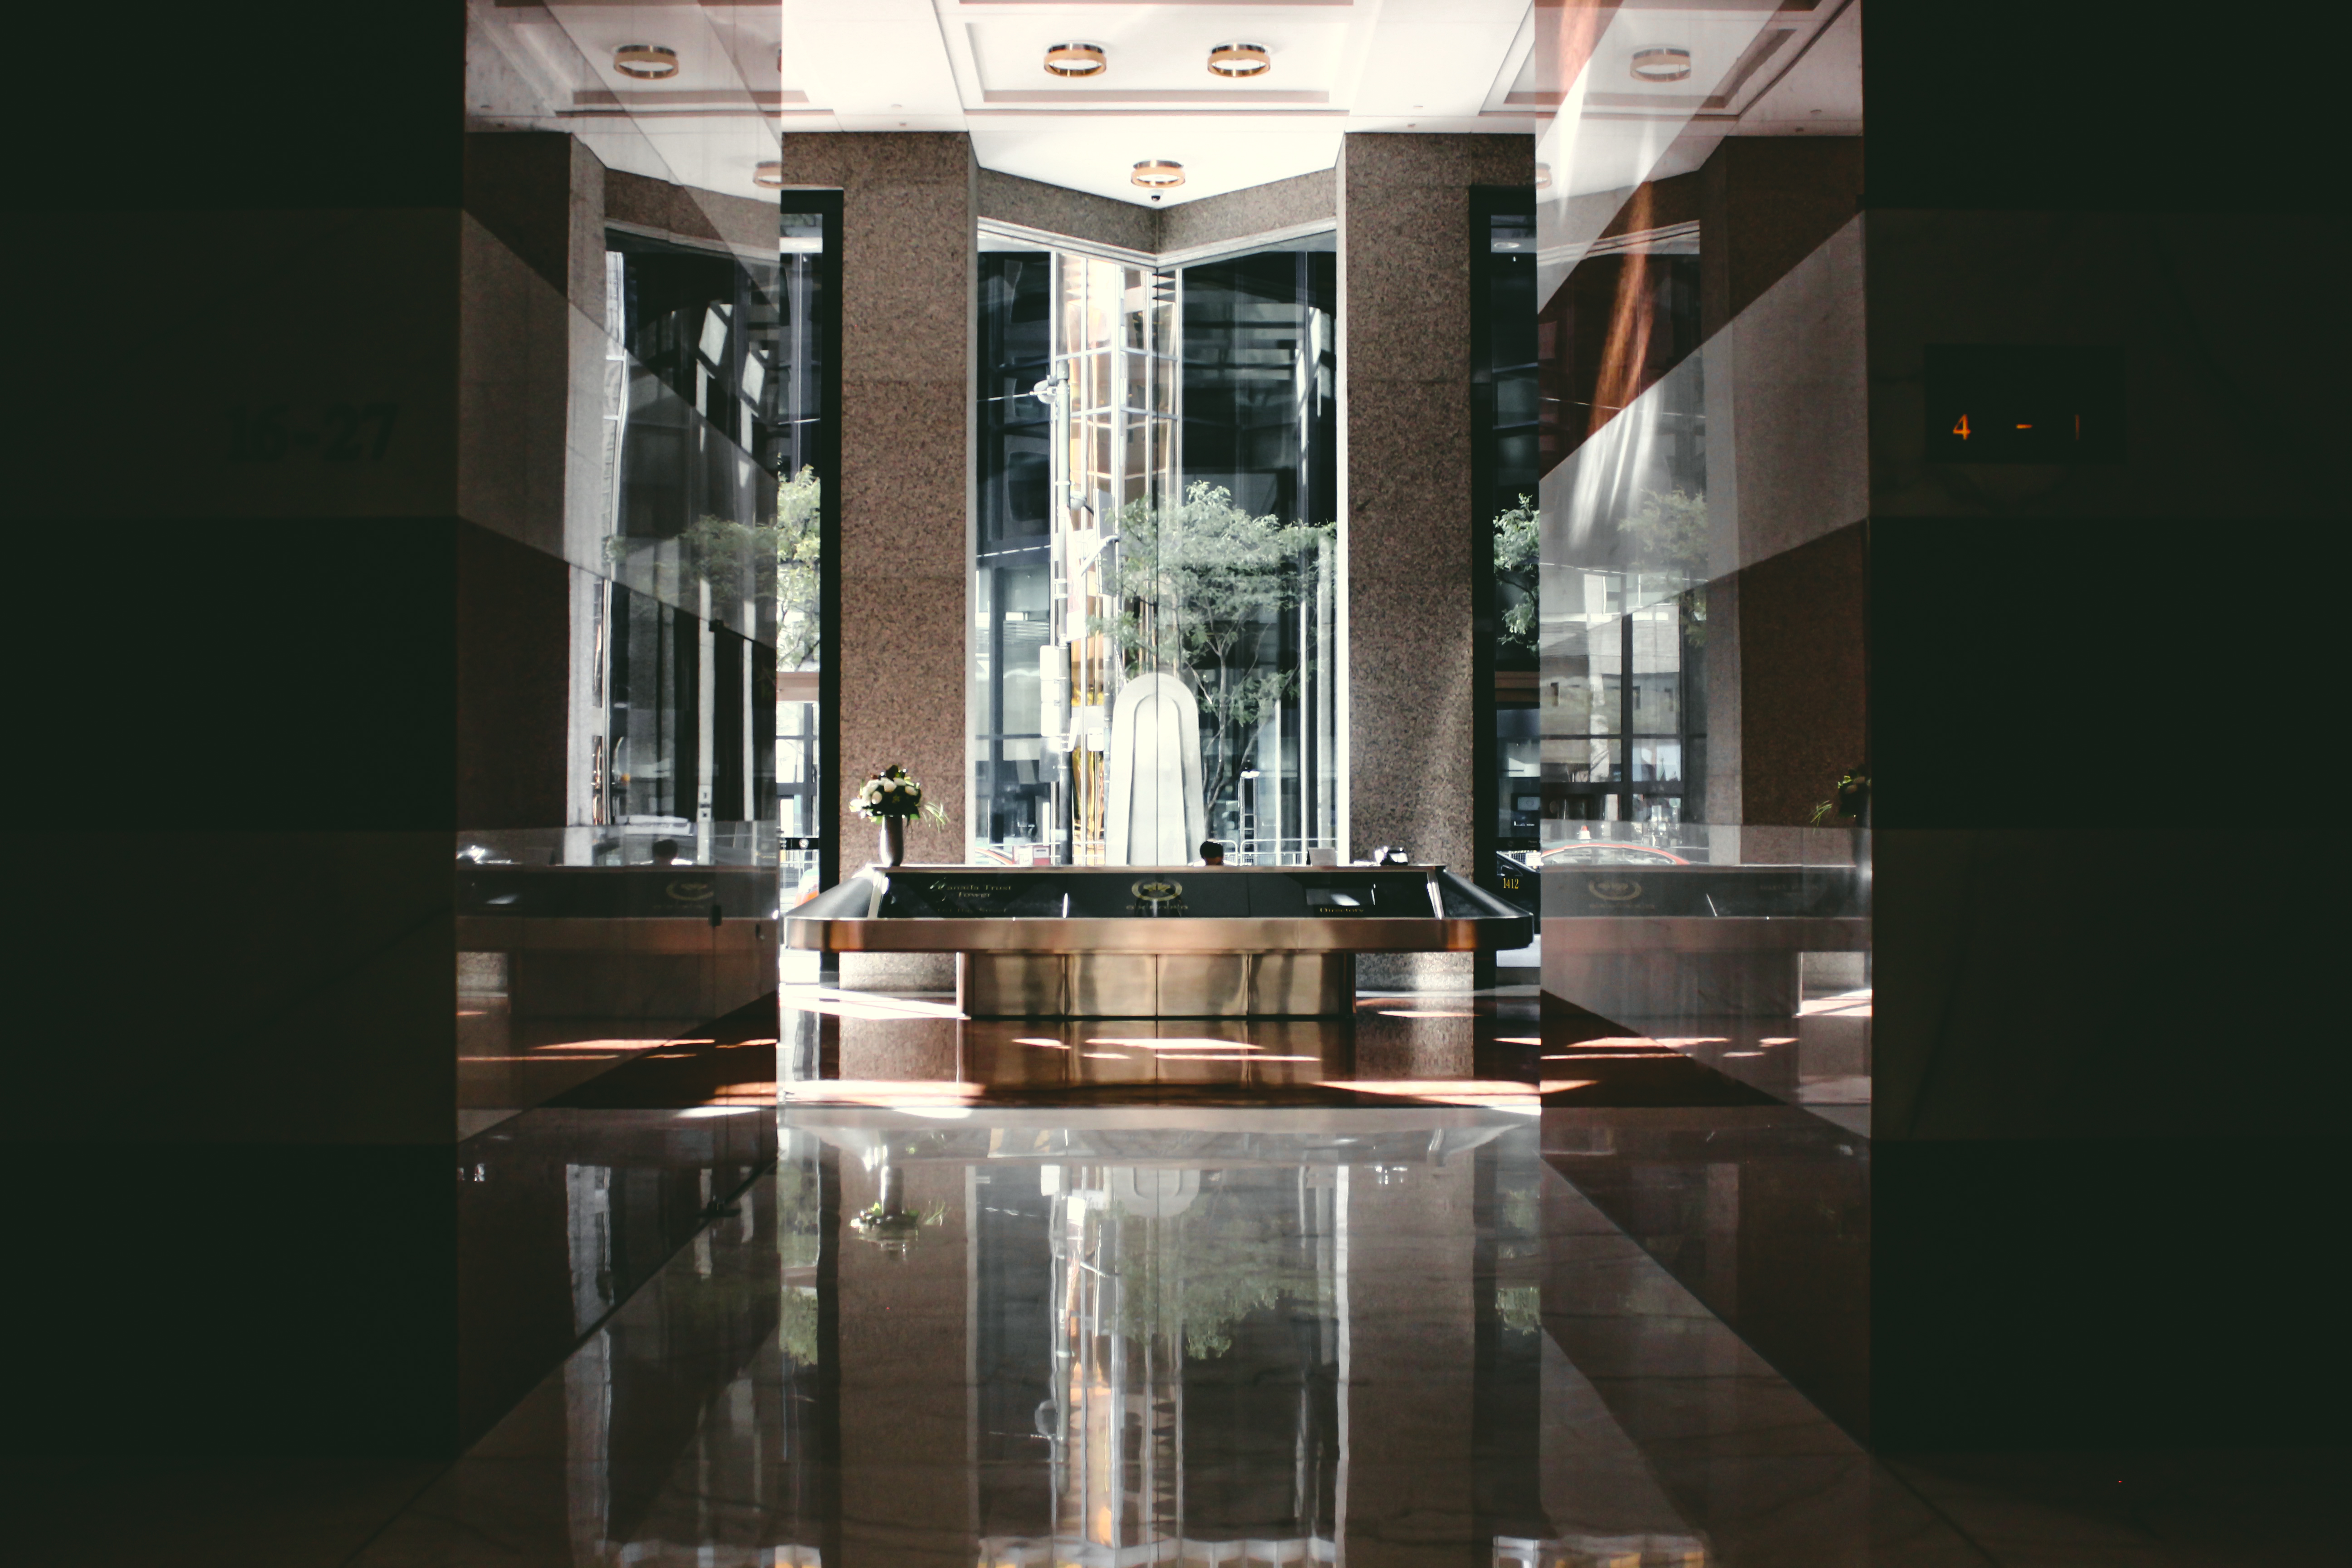
table, architecture, mansion, house, flower, floor, window, glass, building, city, home, travel, vase, reflection, furniture, room, lighting, apartment, modern, interior design, indoors, luxury, design, hotel, hallway, tiles, reception, tourist attraction, estate, lobby, contemporary, shiny